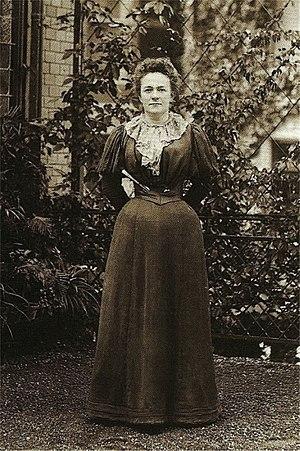
Clara Zetkin [ˈklaːʀa ˈt͡sɛtkiːn], née Clara Eißner [ˈaɪsnɐ] le 5 juillet 1857 à Wiederau, en royaume de Saxe, et morte à Arkhangelskoïe, près de Moscou, le 20 juin 1933, est une enseignante, journaliste et femme politique marxiste allemande, figure historique du féminisme, plus précisément du féminisme socialiste.